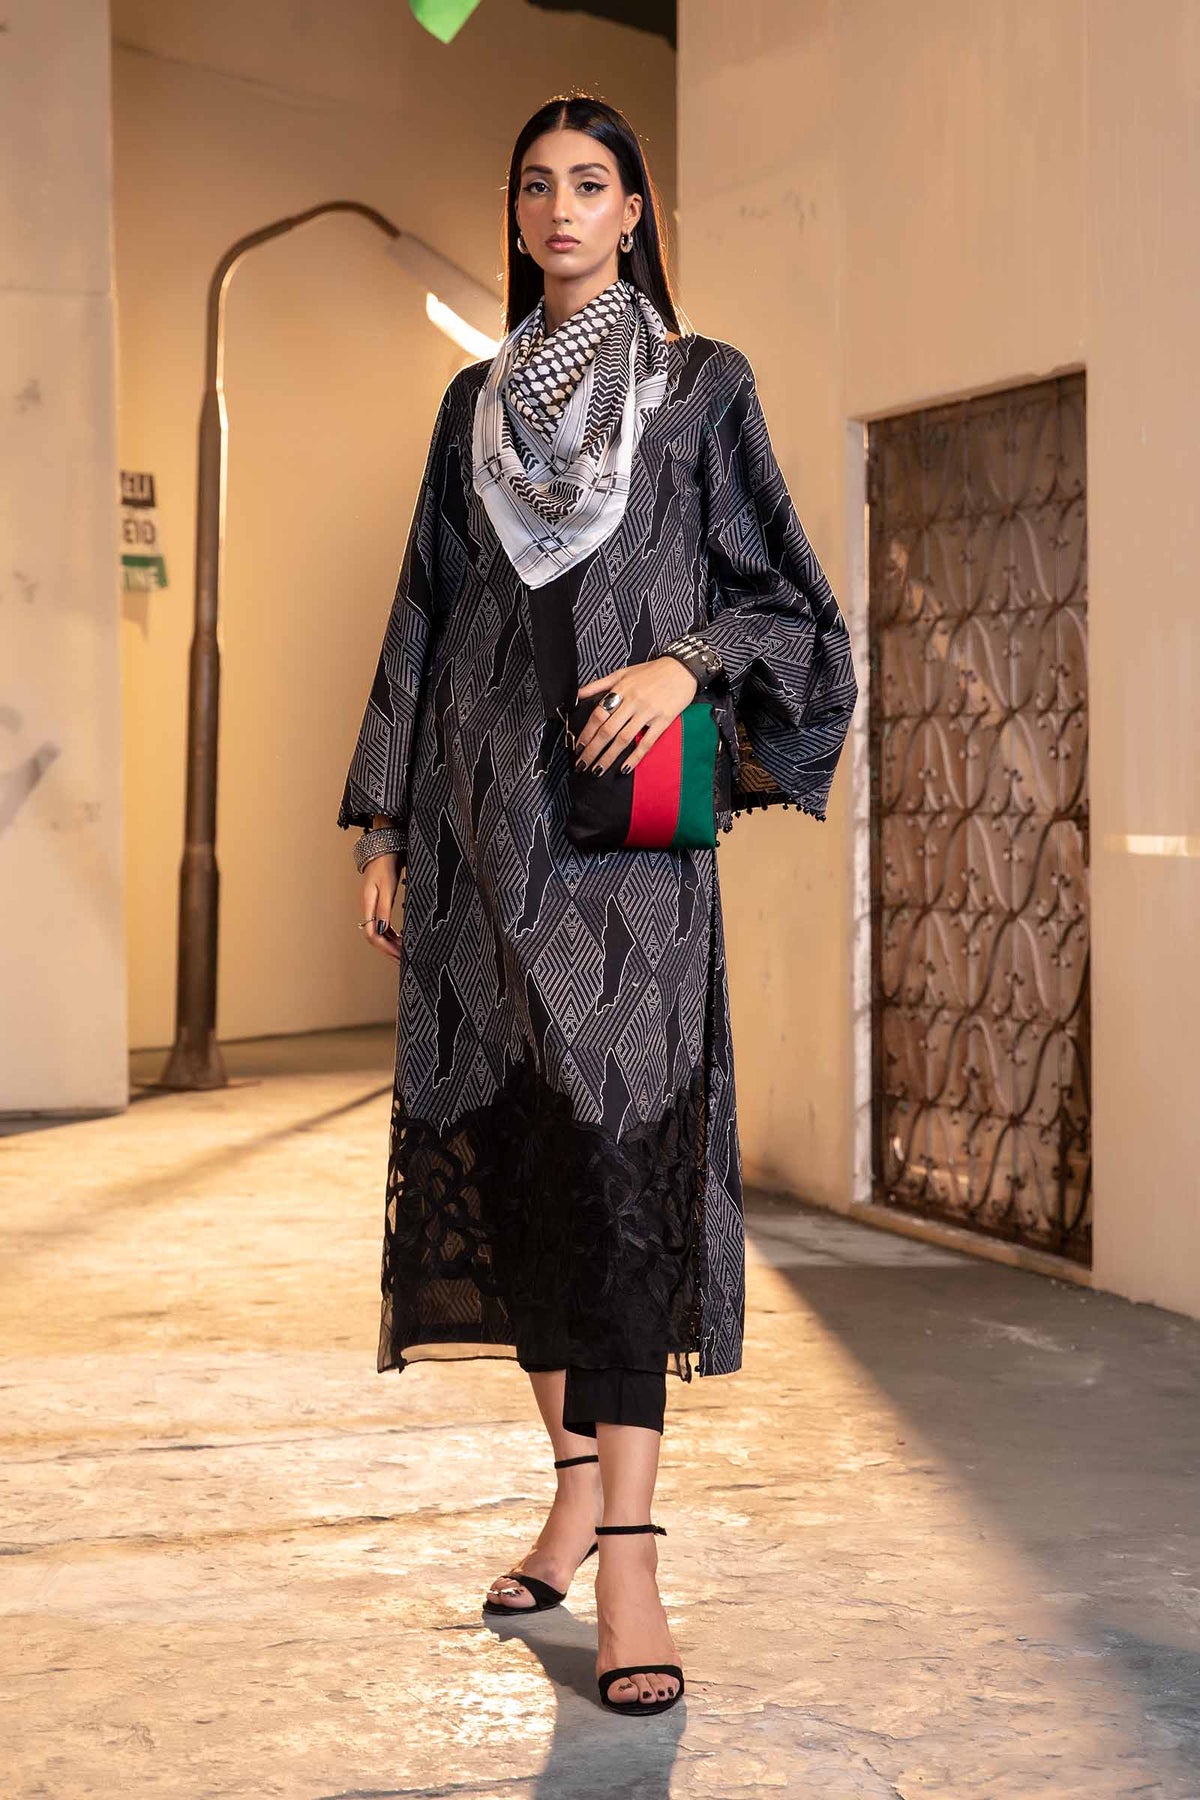
black multi kameez dress